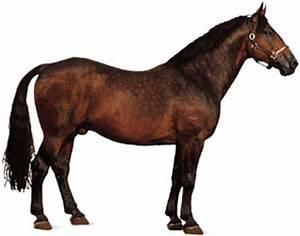
horse